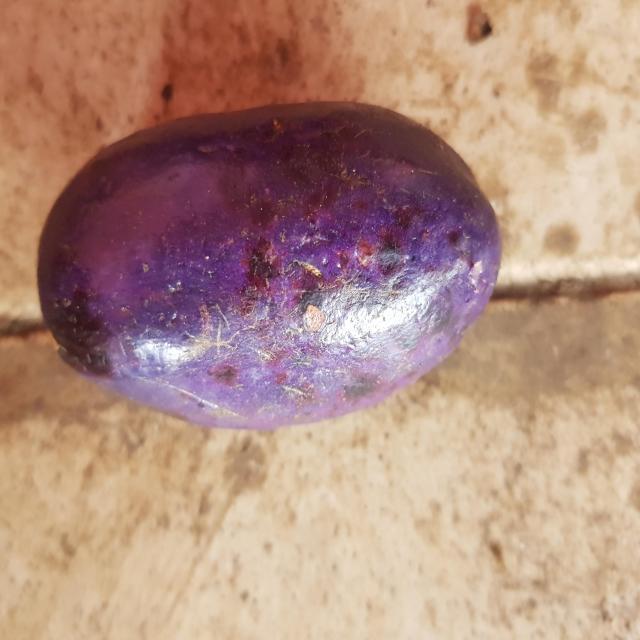
Plum grade: unaffected